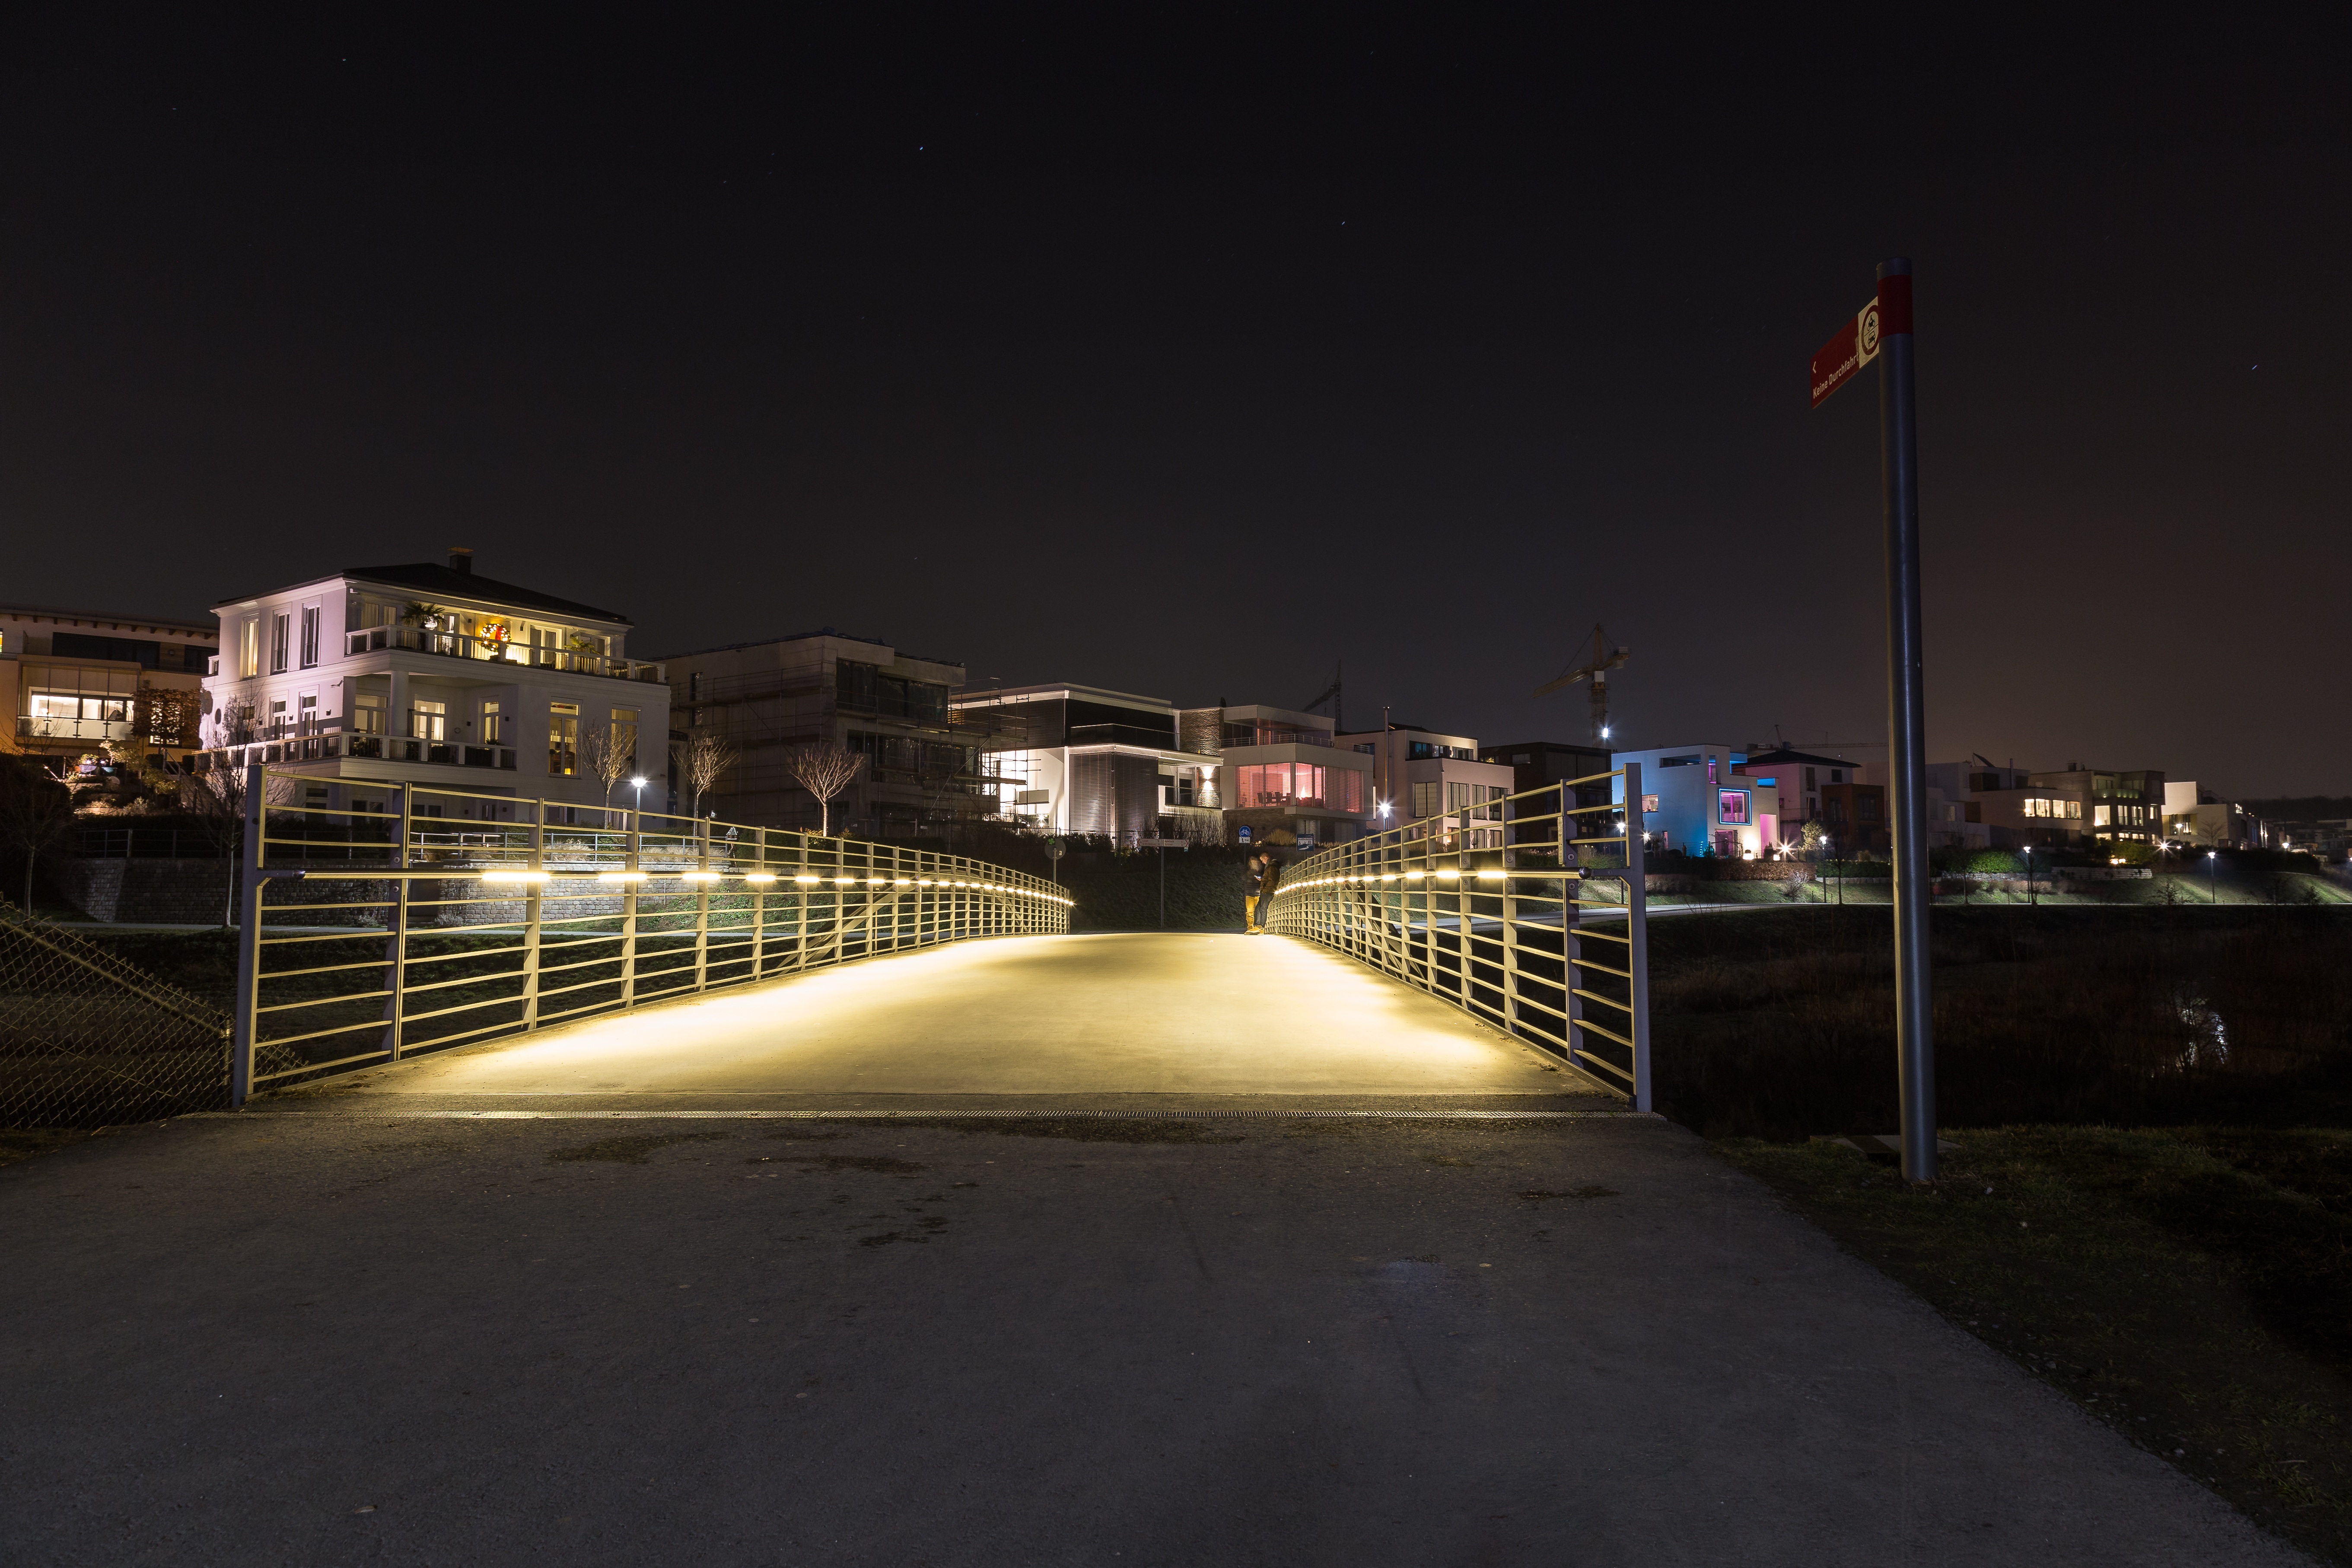
light, architecture, bridge, night, building, city, river, downtown, dusk, evening, darkness, street light, lighting, homes, channel, shape, night photograph, urban area